Aero Contractors (Nigeria)

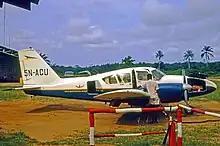
A Piper PA-23 Aztec six-seat charter aircraft of Aero Contractors in 1970, pictured at Warri Airport after a flight from Lagos Ikeja Airport

Aero Contractors was formed in 1959 and officially registered in Nigeria in 1960. At that time, it was a wholly owned by Schreiner Airways B.V. of the Netherlands.